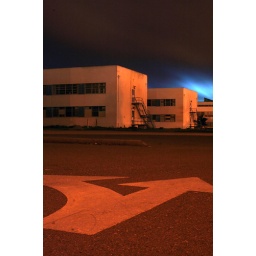
The old Naval Base in Alameda. The clouds were an eerie blue and there were no people anywhere.